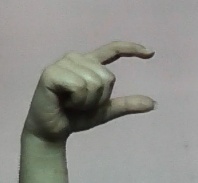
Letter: dal